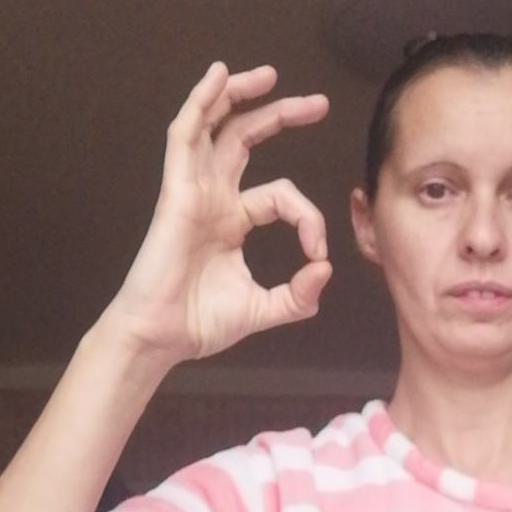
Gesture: ok